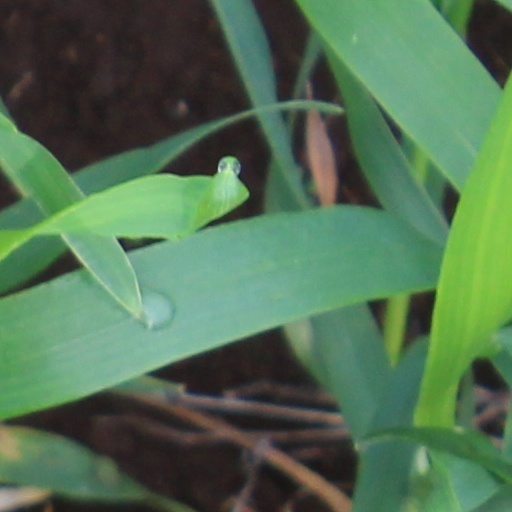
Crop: wheat